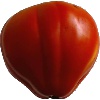
Label: Tomato 1